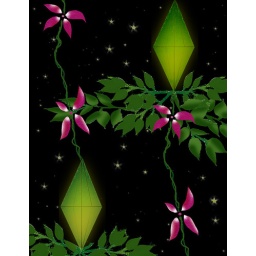
the lamp that grow in the vines of suprosas flower